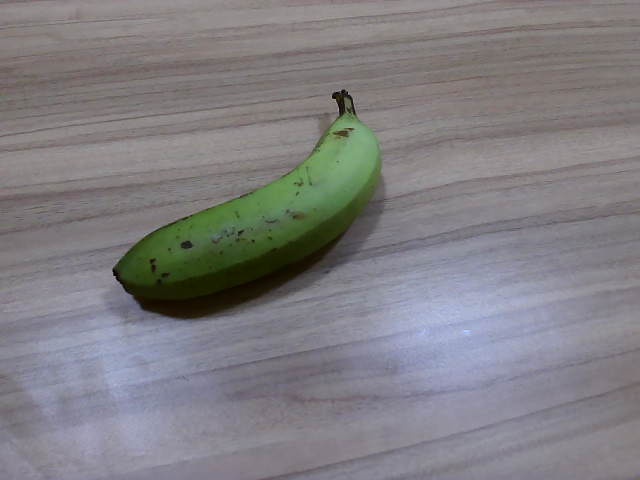
Label: Raw_Banana